Cato the Younger

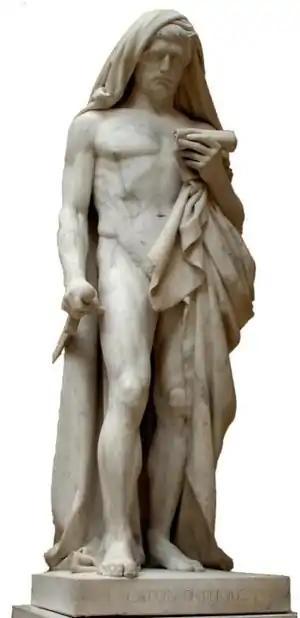
Statue of Cato the Younger in the Louvre Museum. He is about to kill himself while reading the "Phaedo", a dialogue of Plato which describes the death of Socrates. The statue was begun by Jean-Baptiste Roman (Paris, 1792–1835) using white Carrara marble. It was finished by François Rude (Dijon, 1784 – Paris, 1855).

Shortly after his induction into the "quindecimviri", he received his inheritance, which immediately made him a wealthy citizen (though modest among the elite). Plutarch reports around this time, he also began to study Stoicism under the philosopher Antipater of Tyre, Epicureanism under a Philostratus, and Peripatetism under a certain Demetrius.